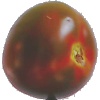
Label: Tomato Maroon 1